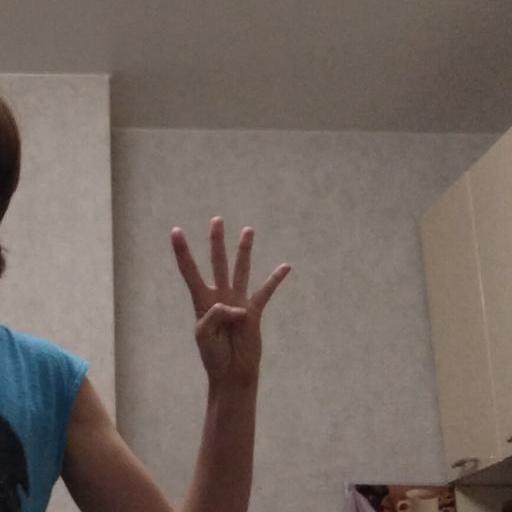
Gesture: four